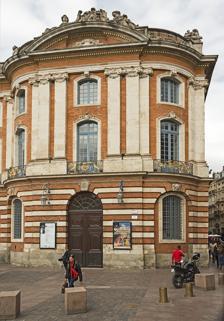
Building: Théâtre du Capitole
Country: France
Year built: 1736
Opera house in Toulouse, France 43°36′15″N 1°26′40″E / 43.60417°N 1.44444°E / 43.60417; 1.44444 Théâtre du Capitole, main entrance. The Théâtre du Capitole de Toulouse is an opera house within the main administration buildings, the Capitole , of the city of Toulouse in south-west France . It houses an opera company, ballet company and symphony orchestra, Orchestre national du Capitole de Toulouse . The first performance space, a salle du jeu de spectacle , was created to a design by Guillaume Cammas in 1736.  Following a period of neglect, the current space was created during the rebuild of 1818.  The theatre suffered fire damage in 1917 but was restored in 1923.  The front of house areas were modernised in 1996.  The current capacity is 1156 seats. Michel Plasson was responsible for the artistic direction of the company from 1973. He was followed by Jacques Doucet in 1981, by Nicolas Joel in 1991, and by Frédéric Chambert in 2009, after Joel's move to the Opéra national de Paris .  Chambert's first season was marked by the use of alternate spaces while the theatre was renovated, and the theatre was re-opened for the beginning of the 2010–11 season. The opera company is a member of the Réunion des Opéras de France . External links Theatre du Capitole de Toulouse website. Authority control databases International ISNI VIAF National Germany United States France BnF data Czech Republic Israel Geographic MusicBrainz place EUTA theatre Other IdRef